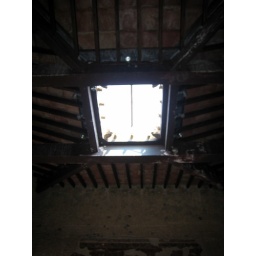
The hole in the center of the roof to let light and water into the center of the Roman homes.